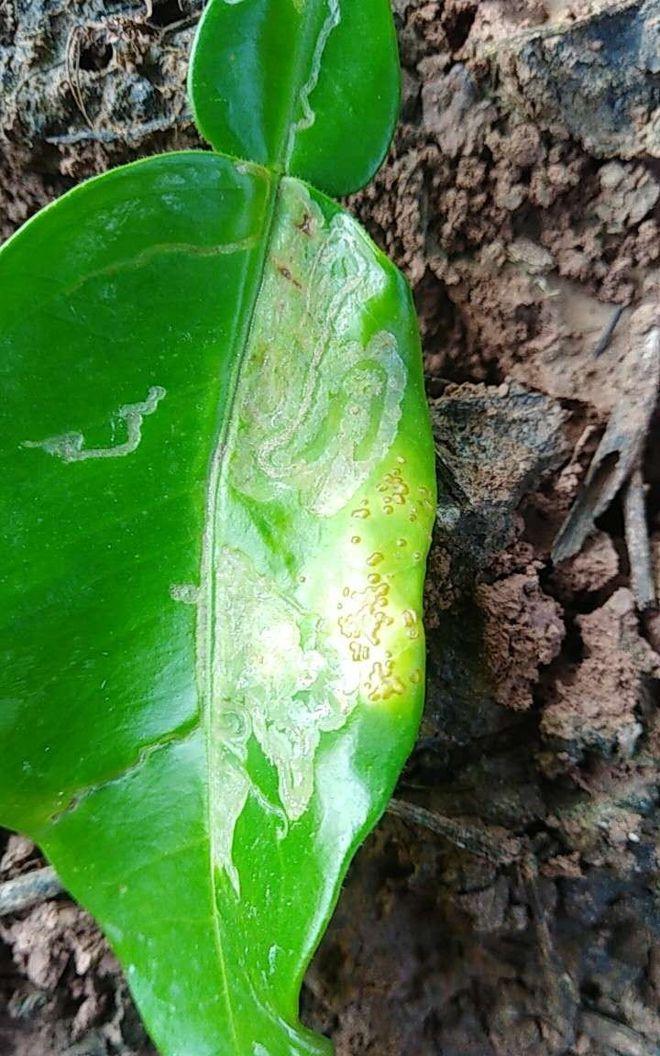
Plant: Citrus
Disease: citrus canker